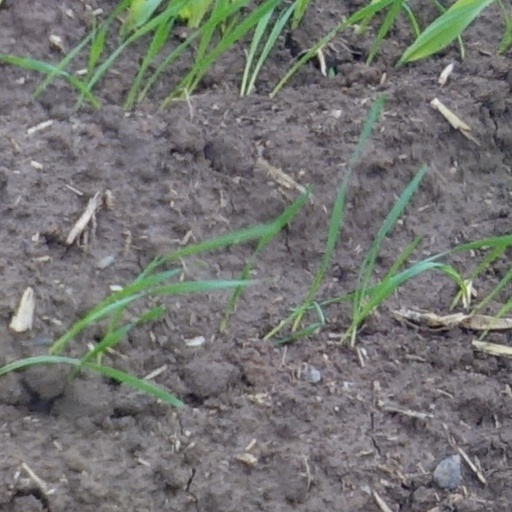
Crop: wheat